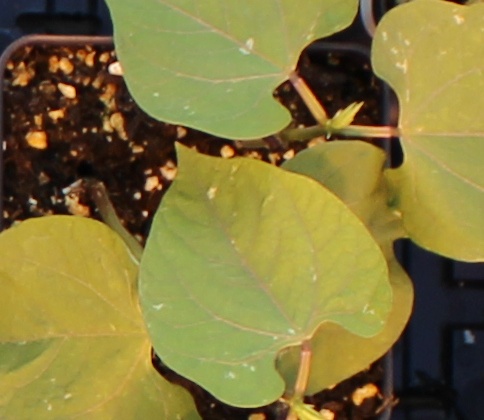
Label: Blackbean